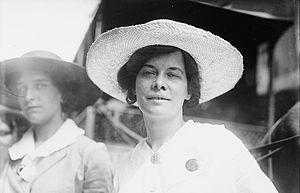
Elisabeth Freeman, née en 1876, est une suffragette et militante des droits civils américaine. Elle est connue pour son rapport sur le lynchage de Jesse Washington pour la National Association for the Advancement of Colored People et pour sa participation à la marche pour le droit de vote des femmes, entre New York et Washington, en 1913.